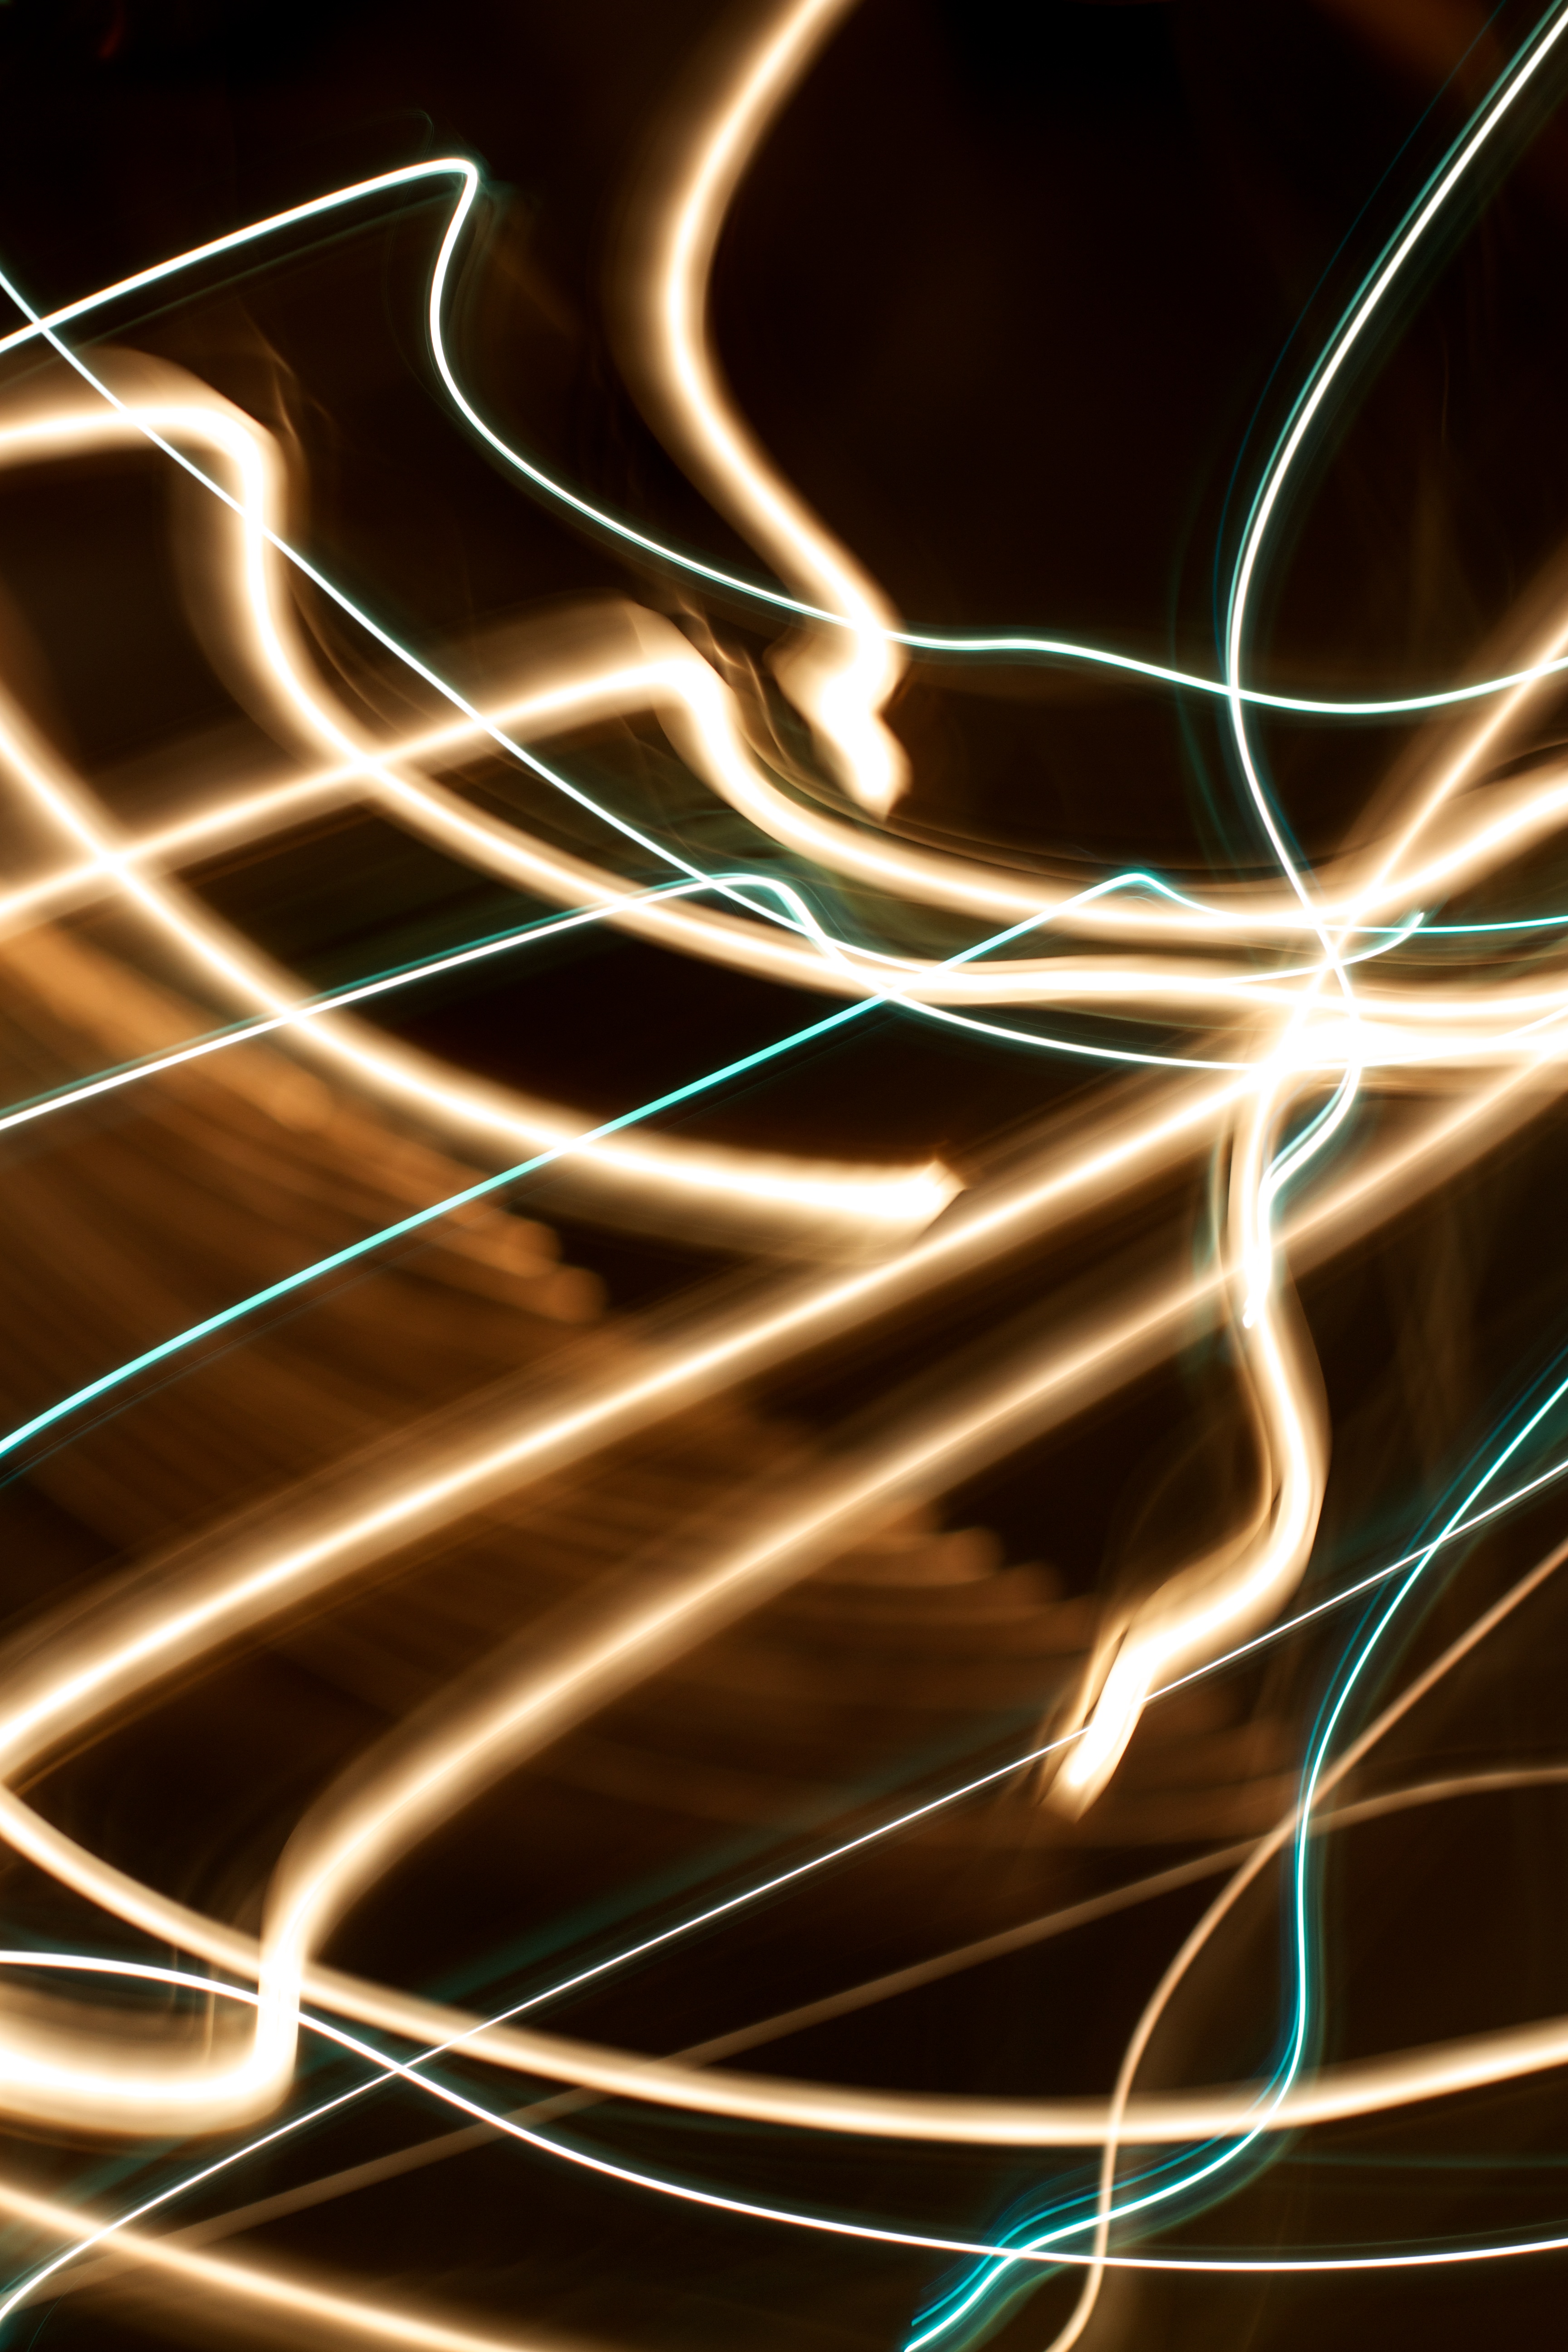
light, night, wave, line, flame, darkness, electricity, circle, font, lightpainting, organ, computer wallpaper